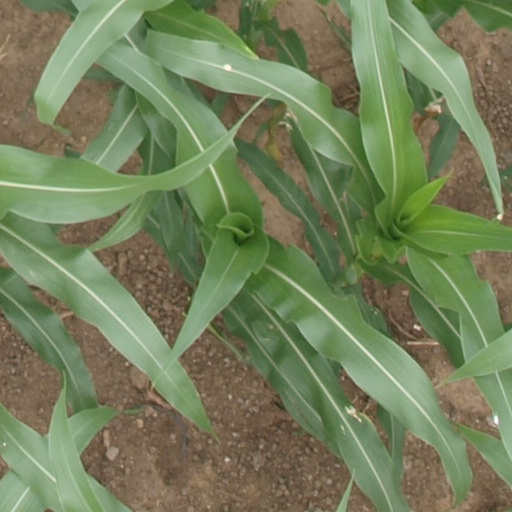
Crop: maize; corn